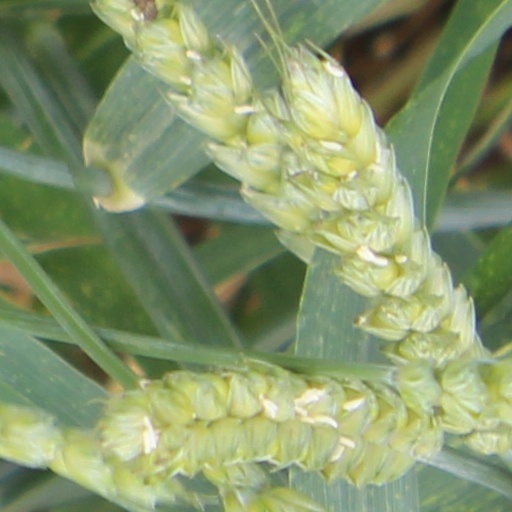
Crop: wheat